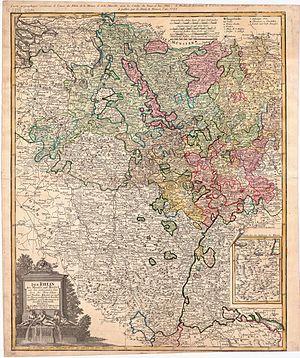
Les unités de volontaires étrangers au service de la France sont des unités militaires à recrutement exogène ayant servi la France.
Westrich est le nom donné à partir du XIIIᵉ siècle au territoire situé au nord de la vallée de la Seille entre les Vosges et le Hunsrück. Mouvant au sein du Saint-Empire entre Lorraine, évêché de Metz, Luxembourg, archevêché de Trèves, Alsace, Bade et Palatinat, c'est aujourd'hui une « province fantôme » que recouvrent la Sarre, le Nord-Est de la Lorraine, l'Alsace bossue, et la zone montagneuse du Palatinat.